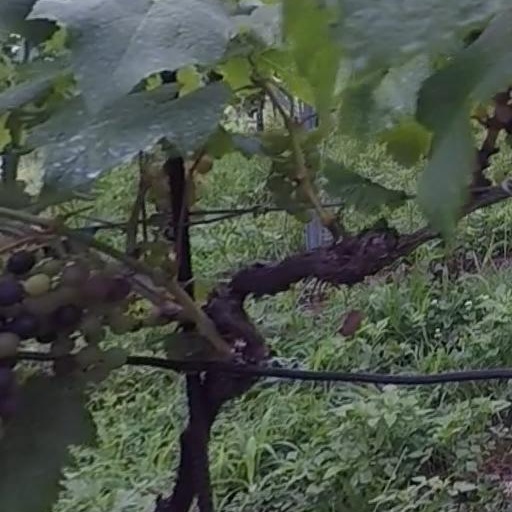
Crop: grape